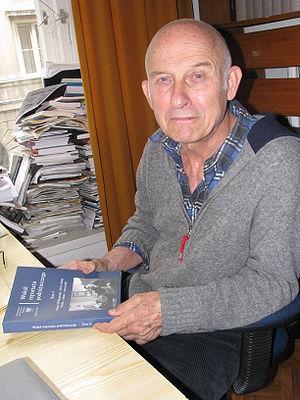
"Tomasz Łubieński, est un journaliste, écrivain, auteur dramatique, essayiste, polonais et rédacteur en chef du ""Nowe Książki"".